Le cœur et la main

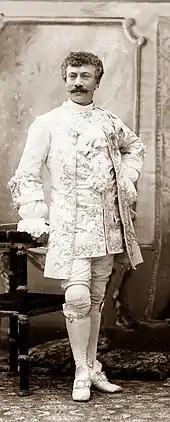
Eugène Vauthier as Gaëtan, 1882

Two rival productions of the opera were seen in New York in February 1883, under the titles "Hand and Heart" and "Micaëla". There were two further revivals in New York in 1883 and 1884. The work was not seen in London until ten years after its Paris premiere. It was presented in a heavily revised form as "Incognita" in October 1892. F. C. Burnand revised the book, Harry Greenbank wrote new lyrics, and there were musical contributions from Isaac Albéniz in Act II, and Hamilton Clarke, Alfred Moul and the conductor of the production, Herbert Bunning, in Act III.